Question: Please indicate a possible affordance area of cup that can be used for containing liquid
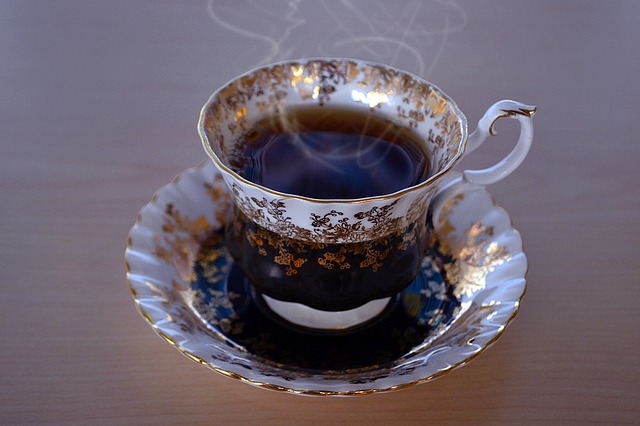
Answer: [193.5, 56, 469.5, 242]